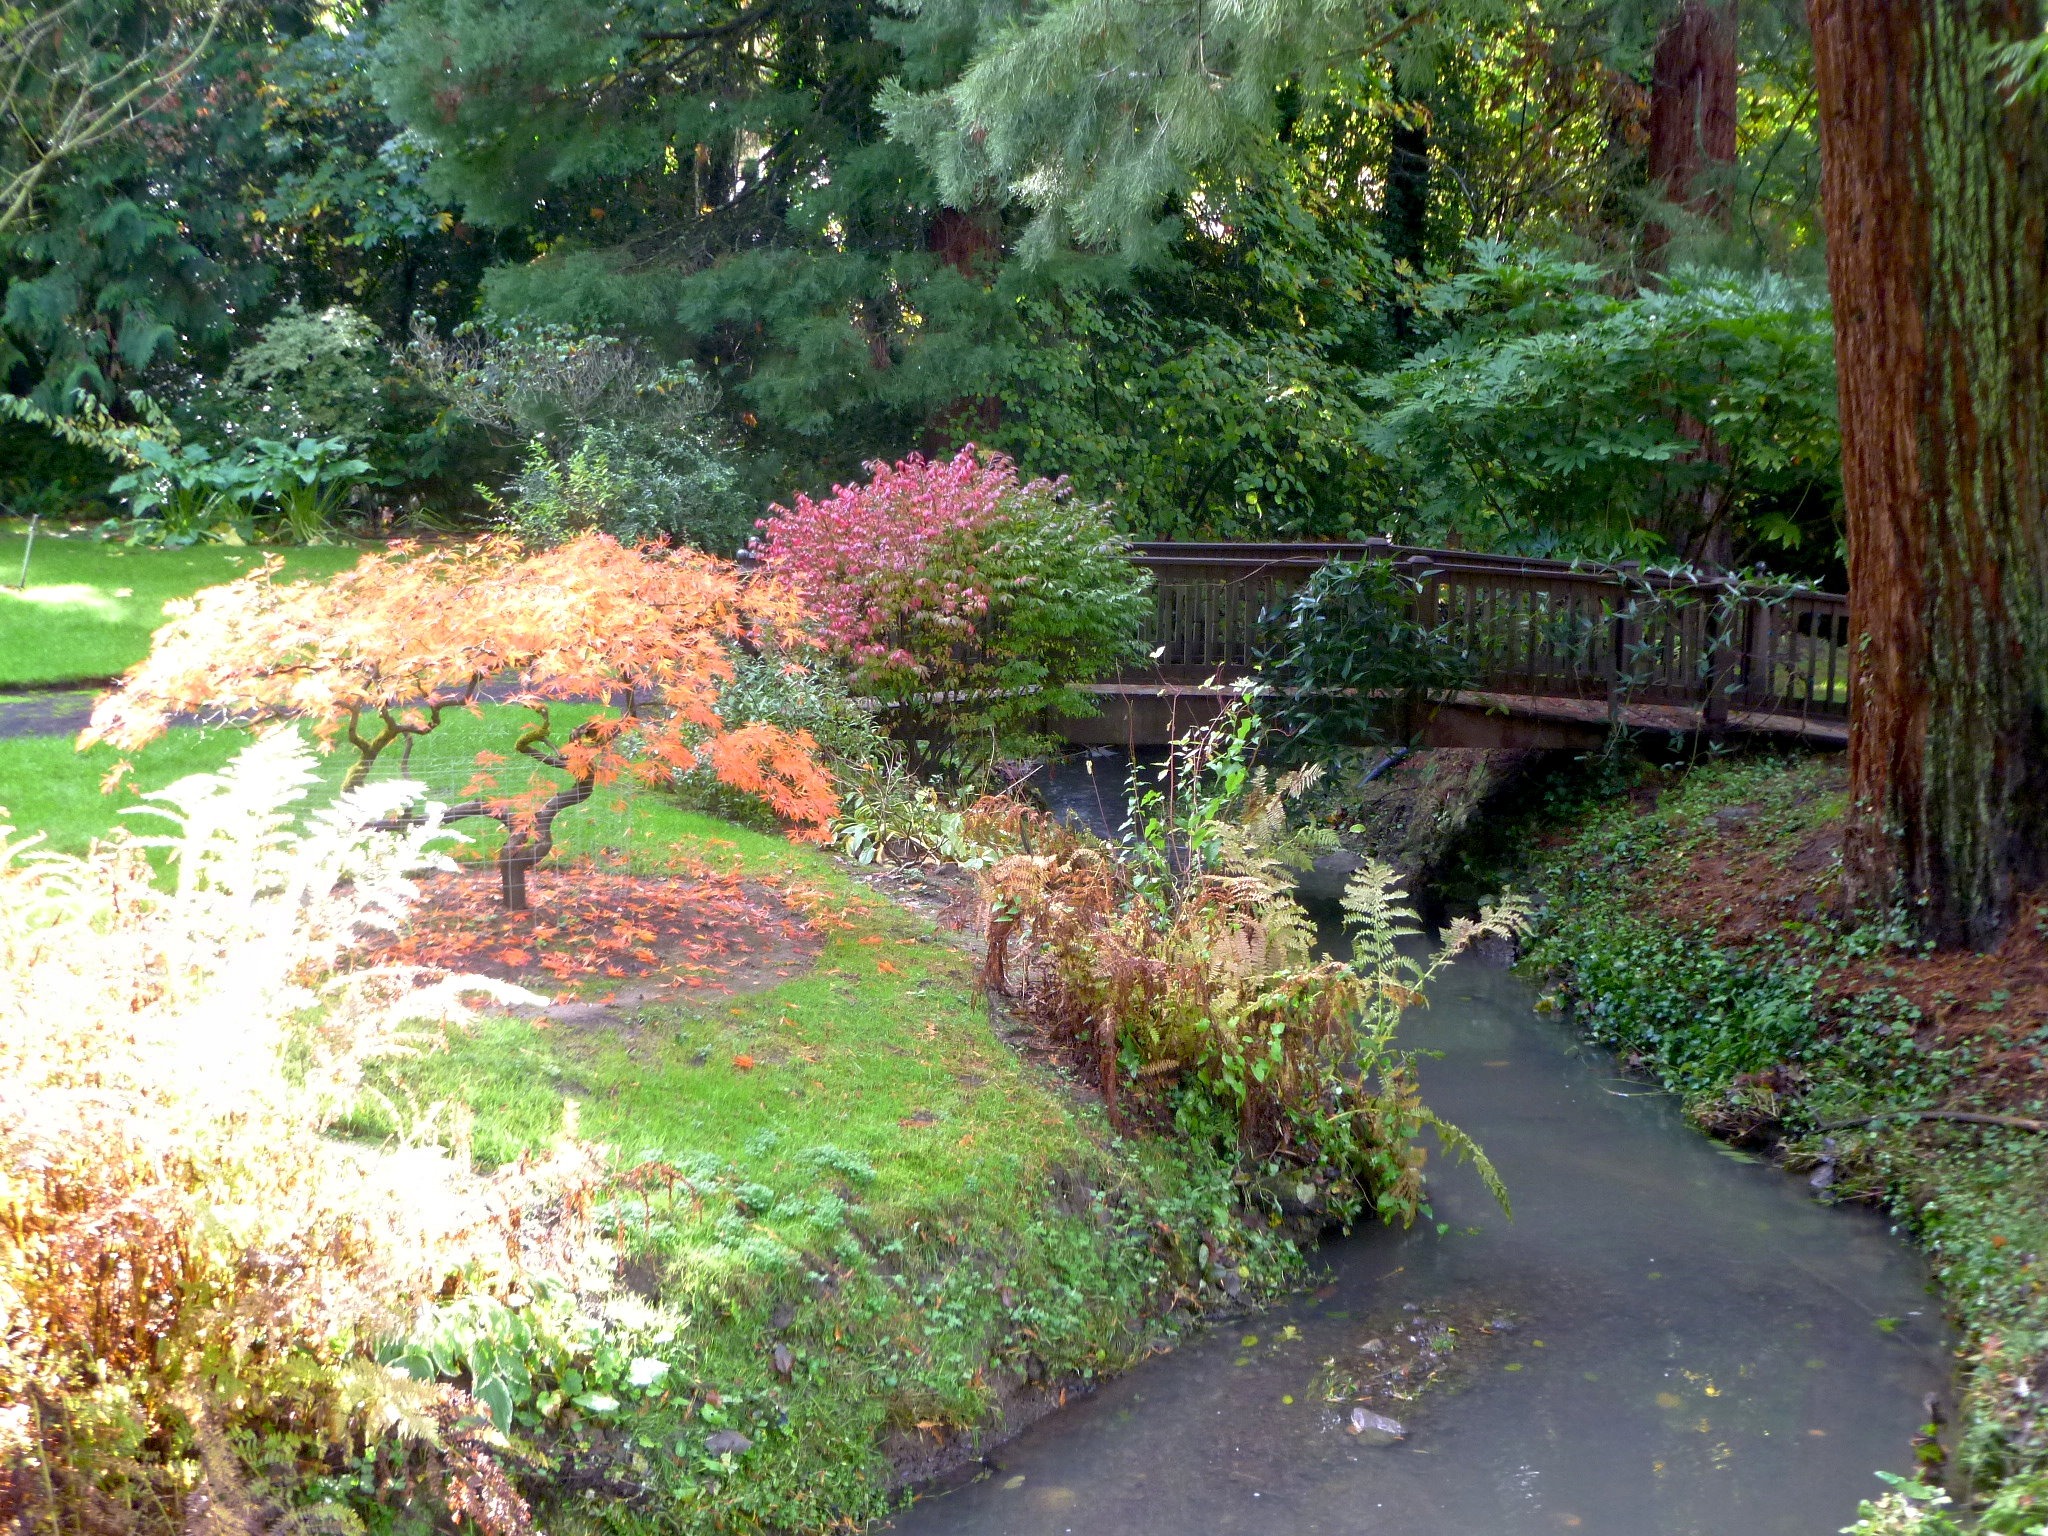
landscape, tree, nature, outdoor, wilderness, trail, bridge, lawn, flower, river, land, walkway, pond, wild, environment, stream, scenic, natural, autumn, scenery, backyard, botany, garden, waterway, japanese garden, vegetation, shrub, woodland, yard, watercourse